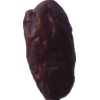
Label: dates